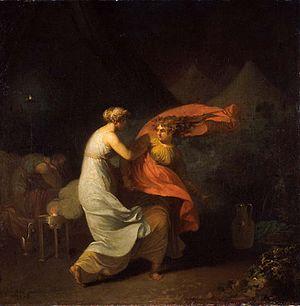
La peinture néo-classique est un courant pictural issu du néo-classicisme qui apparaît à la seconde moitié du XVIIIᵉ siècle et se poursuit jusqu'aux débuts du XIXᵉ siècle, succédant au rococo, et précédant la peinture romantique.
Nicolai Abraham Abildgaard, né le 11 septembre 1743 à Copenhague et mort près de Frederiksdal, le 4 juin 1809, est un architecte, un peintre, dessinateur et décorateur danois.